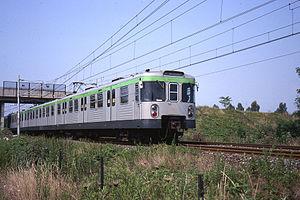
La ligne 2 du métro de Milan est la deuxième ligne du réseau du métro de Milan qui a été inaugurée en 1969. Elle est dotée de 35 stations, et elle a bien été prolongée jusqu'en 2011. Elle est appelée "La Verte" parce que le vert est la couleur principale utilisée dans l'aménagement et le système de signalisation dans les stations.